Isakkinte Ithihasam

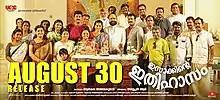
Official poster

Isakkinte Ithihasam (English:The Epic of Isak) is a 2019 Comedy-Suspense-Drama Malayalam Film directed by R. K. Ajayakumar under the banner of Uma Maheshwara Creations Produced by Ayyappan R. It was written by Subash and R. K. Ajayakumar, with music by Gopi Sundar and cinematography by T. D. Sreenivas. It stars Siddique, who plays the title role of Isak and the story happens in the picturesque village of Thodupuzha. The film was released on 30 August 2019.